Sky position (RA, Dec in degrees): 239.129, 28.437
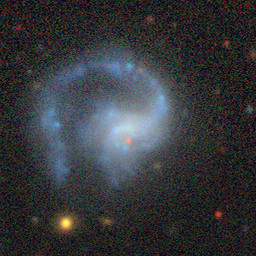
Galaxy morphology: Unbarred Loose Spiral Galaxies